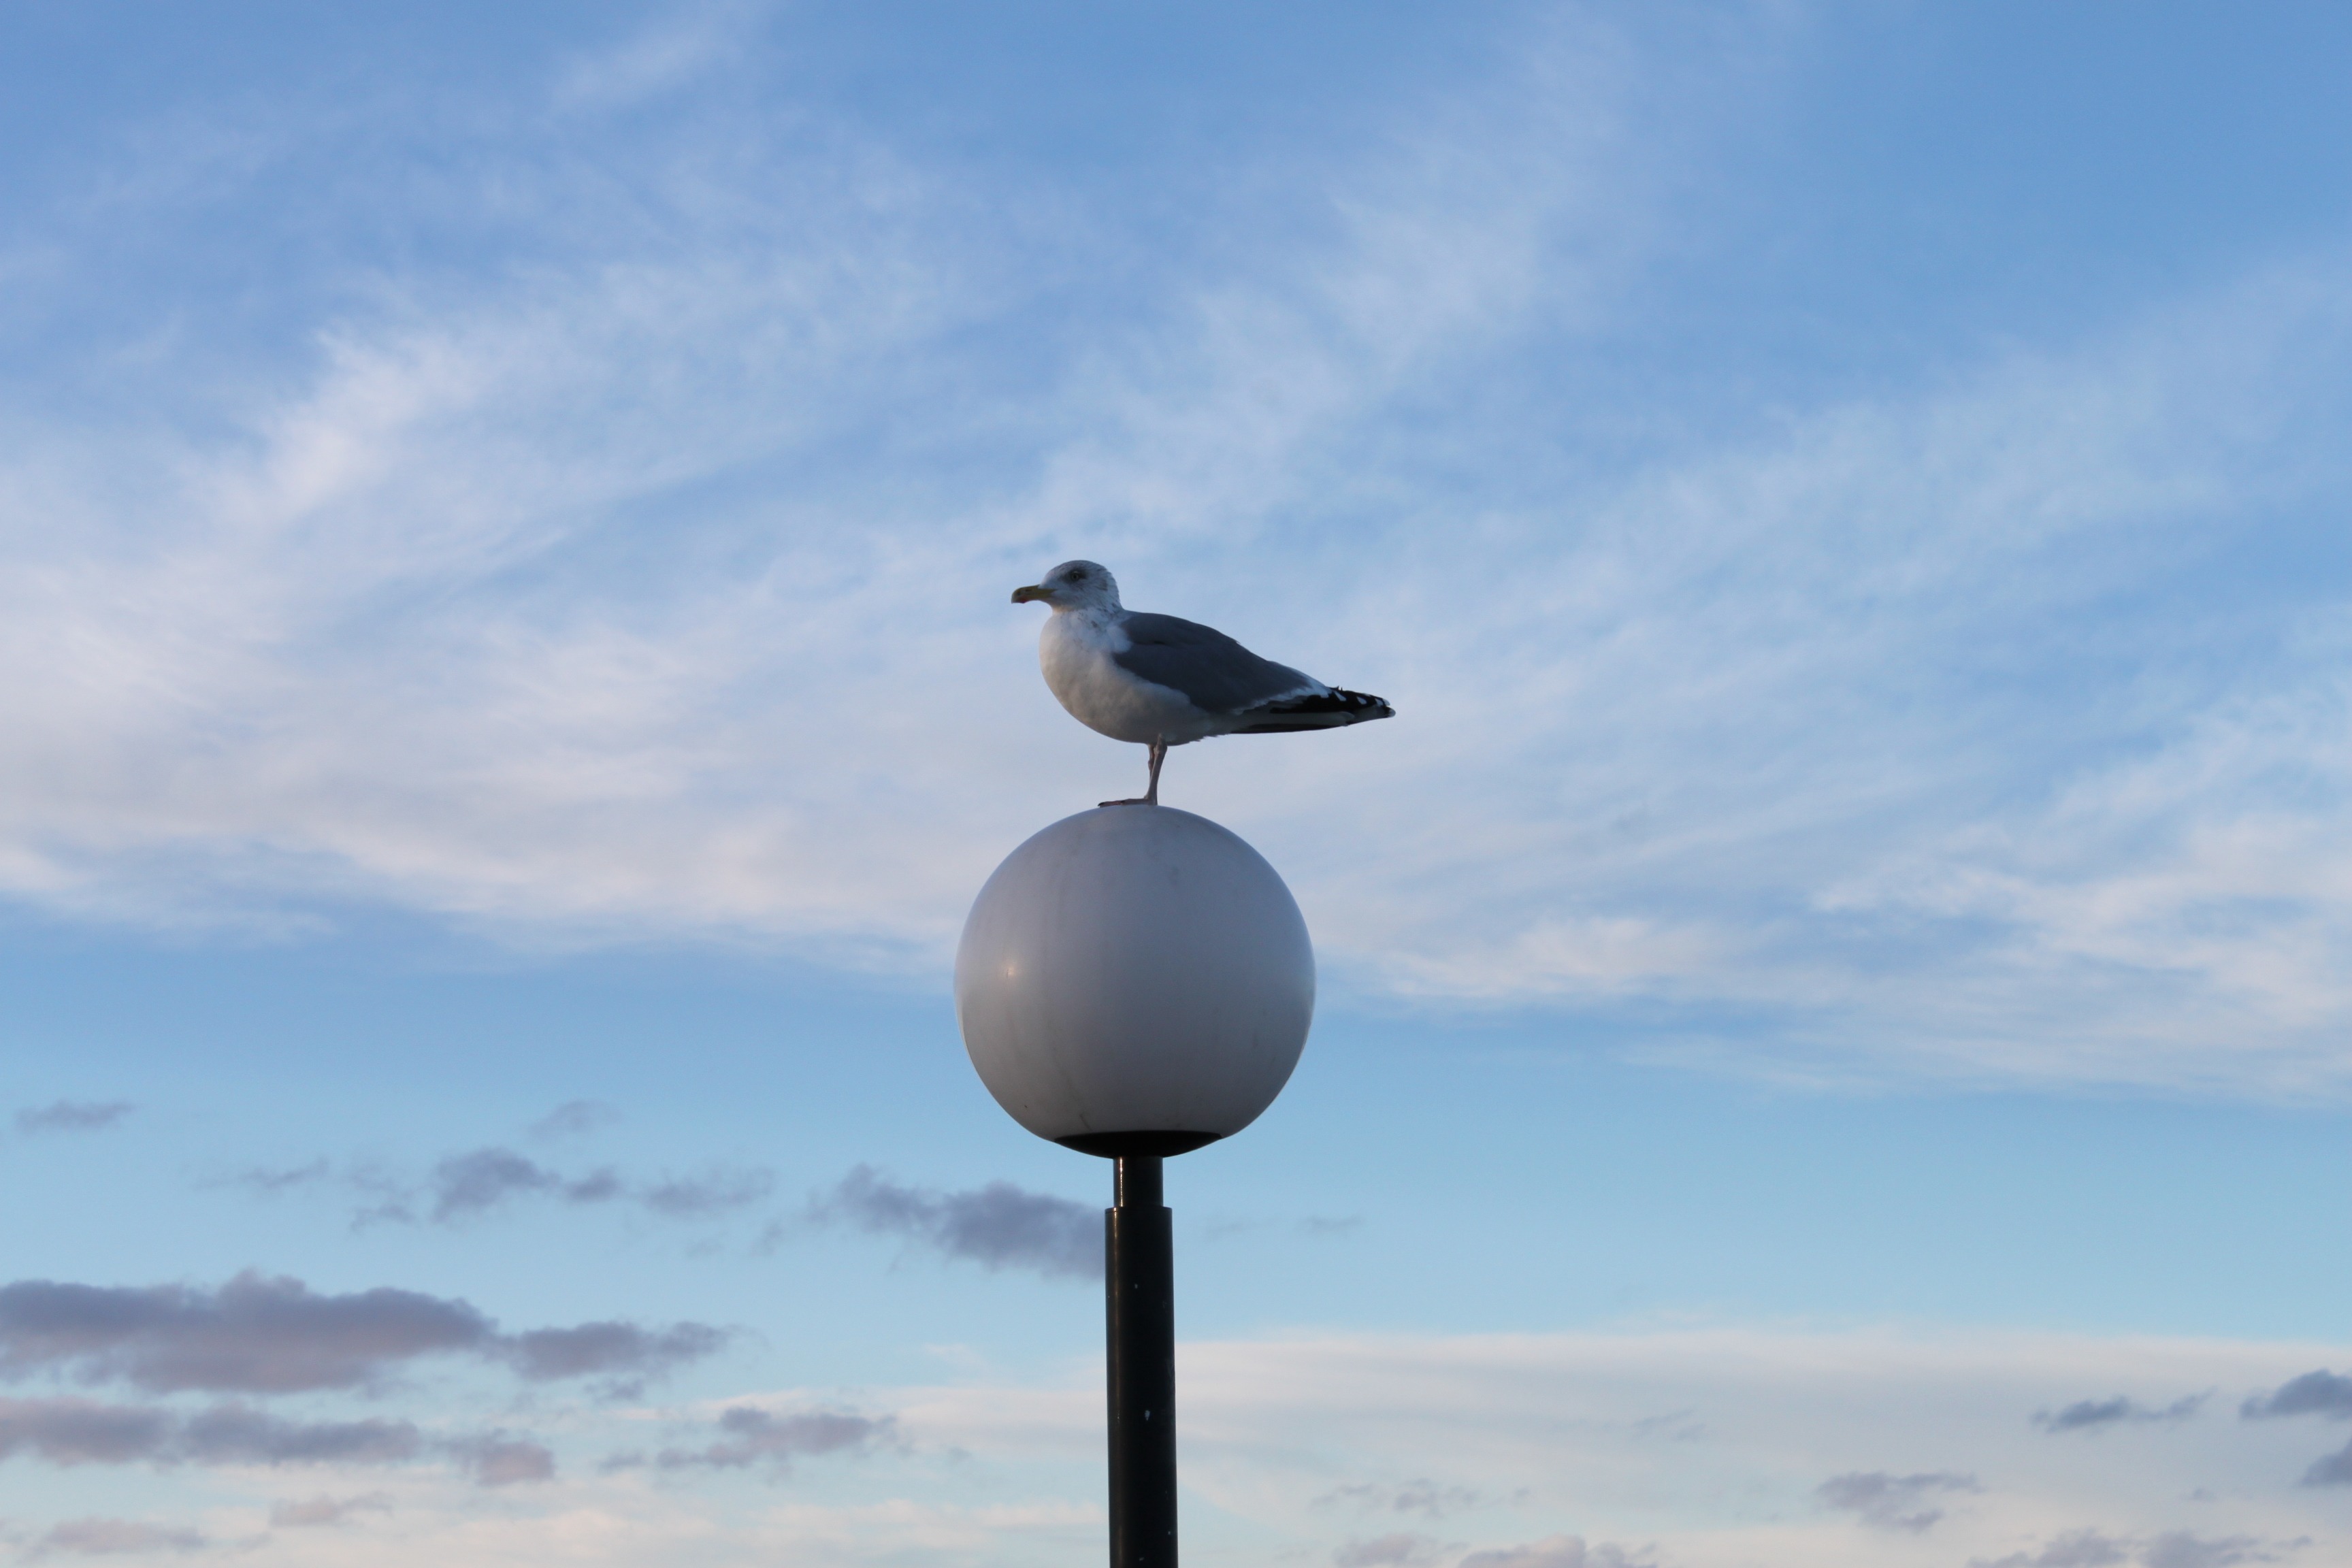
sea, water, bird, cloud, sky, lake, wind, seabird, seagull, lantern, gull, flight, holiday, blue, mood, charadriiformes, seagull on strassenlaterne